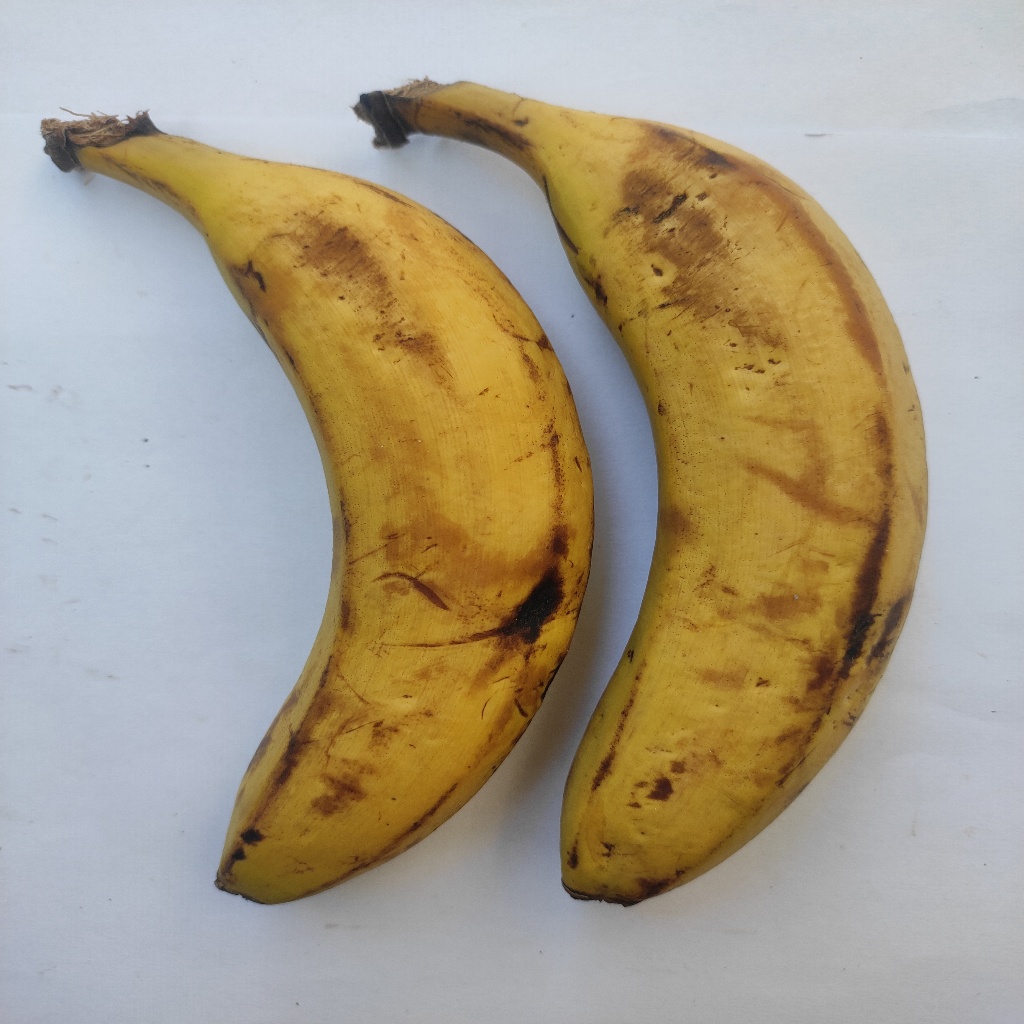
Crop: banana
Quality class: Class_A